Socialist Party USA

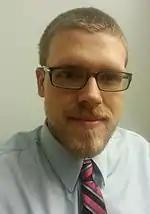
Pat Noble, National Co-Chair of the Socialist Party

SPUSA is headquartered at the A. J. Muste Institute. , the Socialist Party had 11 local and state parties. Active SPUSA state parties include Michigan, New Jersey, Wisconsin. Inactive state parties include California, Maine, Kansas.